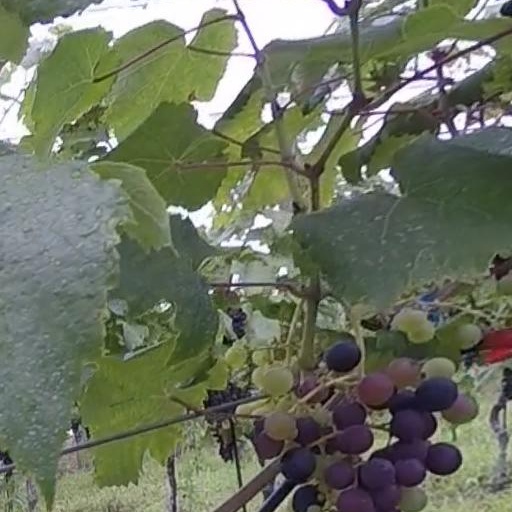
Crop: grape